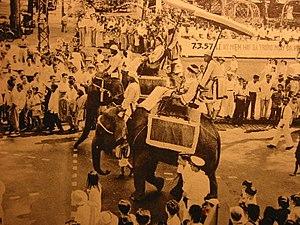
Les Sœurs Trung connues en vietnamien sous le nom de Hai Bà Trưng, et individuellement commeTrưng Trắc et Trưng Nhị, sont deux personnages historiques ayant repoussé victorieusement pendant trois ans les attaques chinoises au Viêt Nam. Elles sont aujourd'hui considérées comme des héroïnes nationales vietnamiennes.